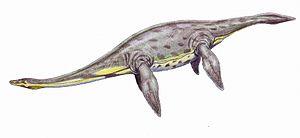
Microcleidus est un genre éteint de plésiosaures appartenant à la super-famille des Plesiosauroidea, ayant vécu au cours du Jurassique inférieur. Il fait partie de la famille des Microcleididae, dont il est l'espèce type.
Cette liste de Plésiosaures est une liste complète des différents genres classés dans l'ordre des Plesiosauria, en excluant les termes vernaculaires. Cette liste inclut tous les genres reconnus et acceptés, mais aussi les genres aujourd'hui considérés comme invalides, douteux, ou qui ne sont pas formellement publiés, ainsi que les « synonyme Junior » et les genres qui ne font plus partie des Plésiosaures.